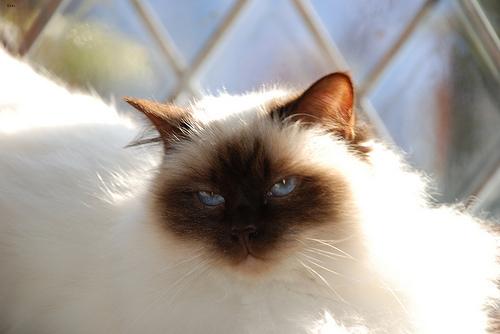
Breed: Birman